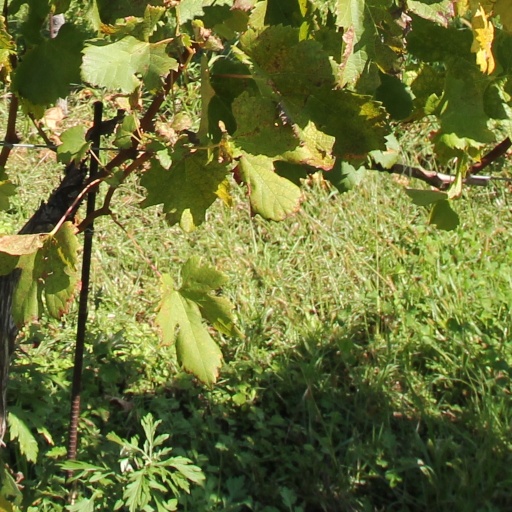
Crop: grape